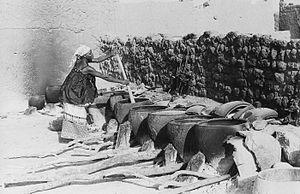
La bière de mil est une bière traditionnelle brassée essentiellement par les populations de l'Afrique sub-sahélienne. Elle y reçoit nombre d'appellations, dont on trouvera quelques exemples ici. Il existe toutefois d'autres variétés de bières de ce type en Asie.